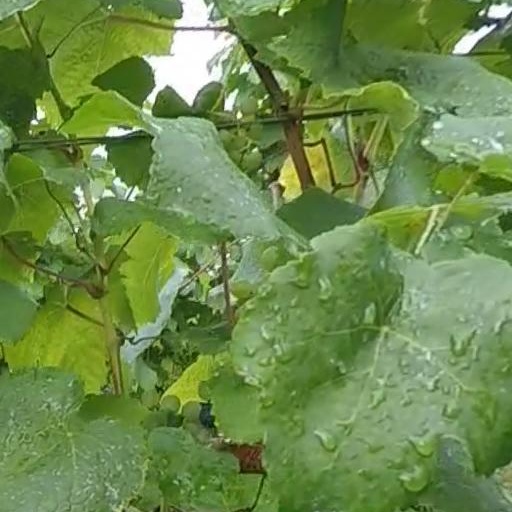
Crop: grape